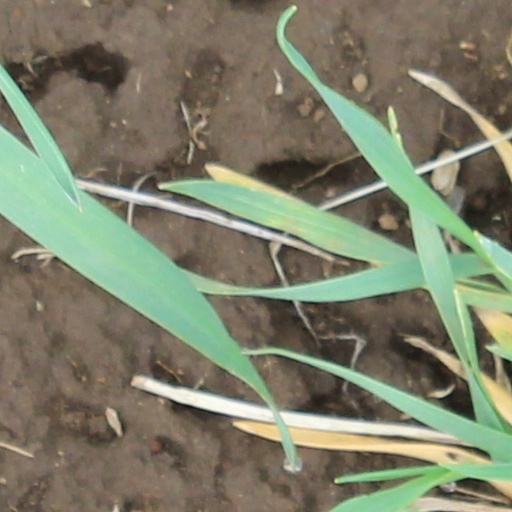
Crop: wheat